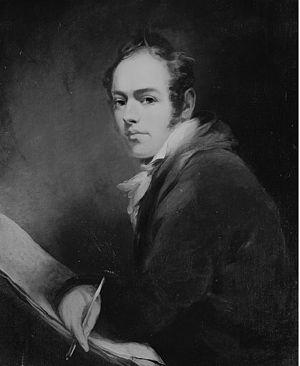
Sir Francis Leggatt Chantrey est un sculpteur anglais de l'époque georgienne.